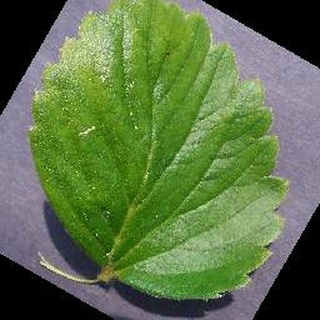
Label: healthy_strawberry